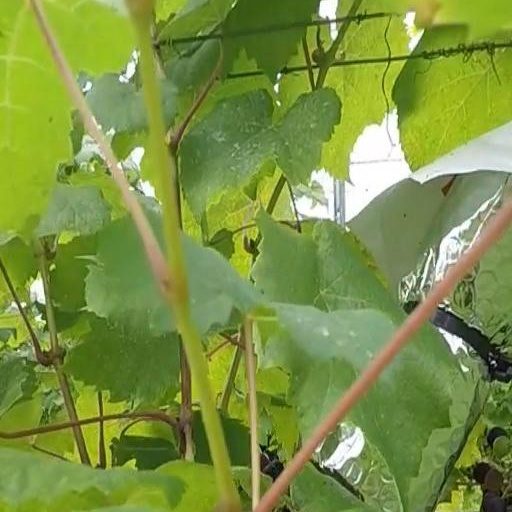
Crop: grape